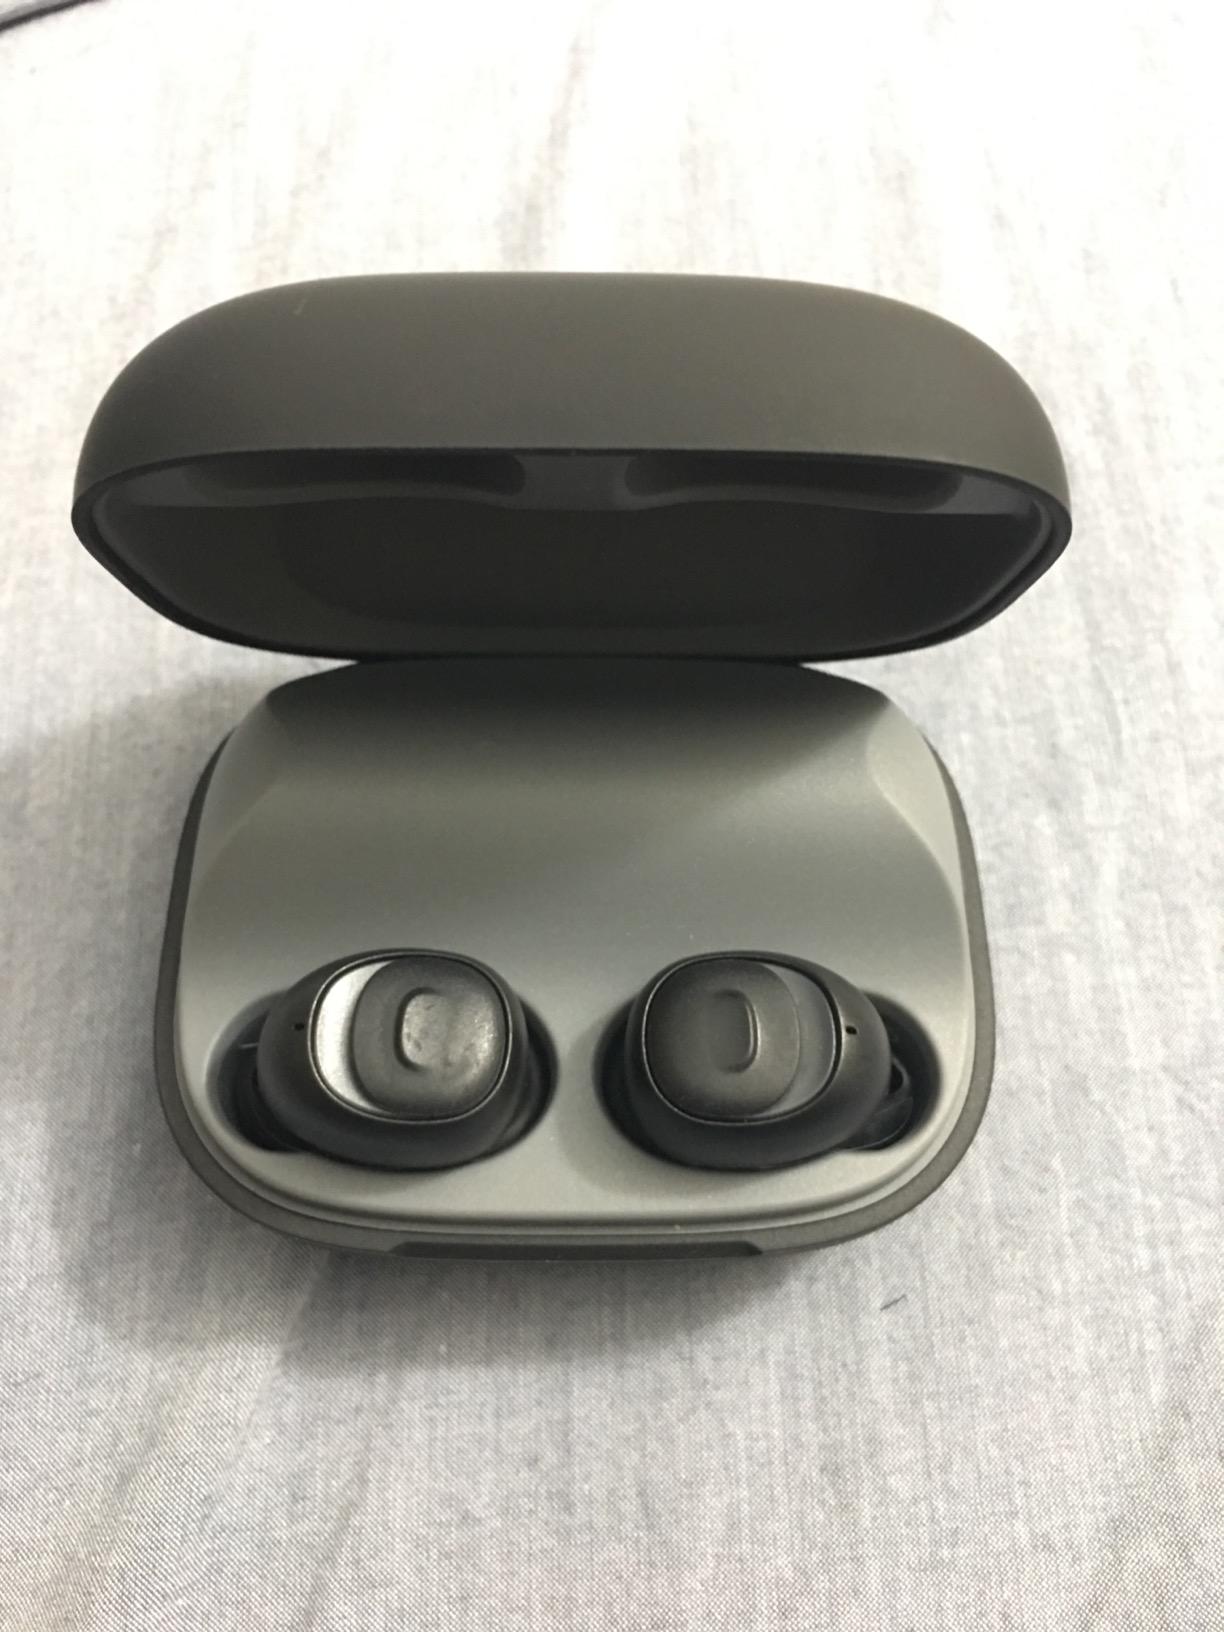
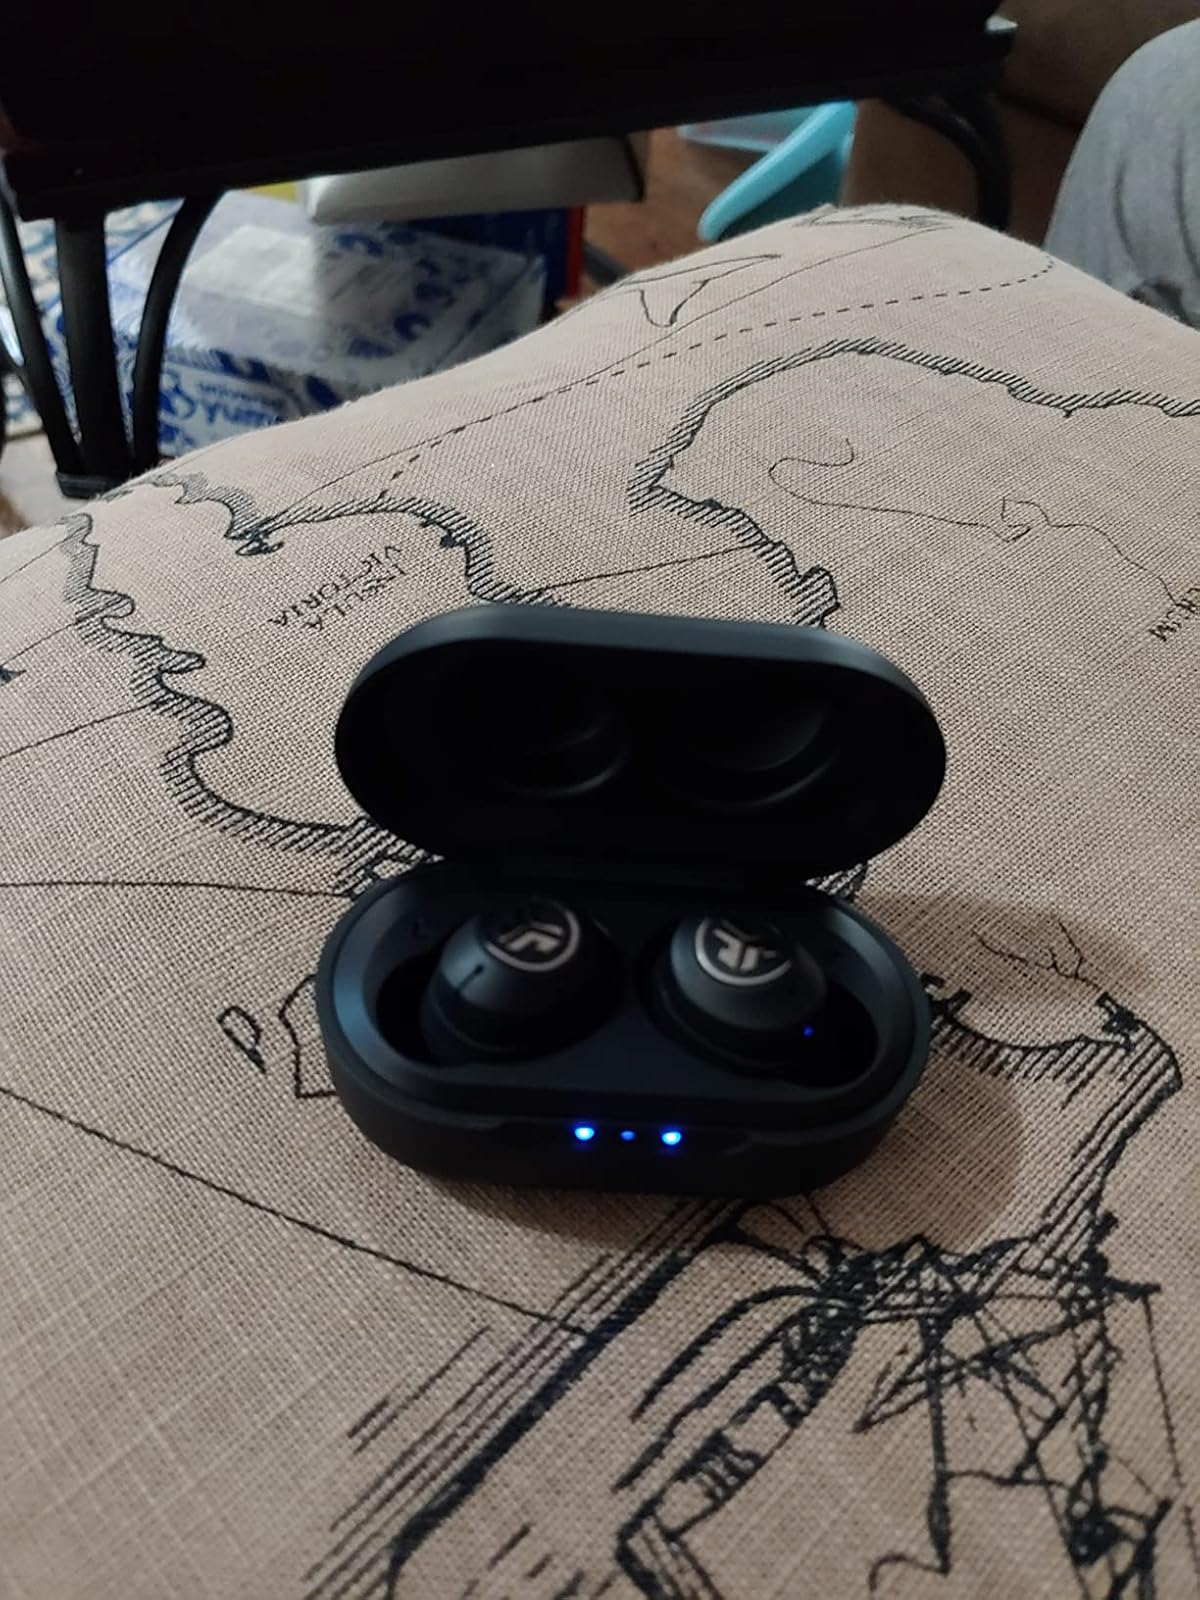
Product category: earbuds
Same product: no